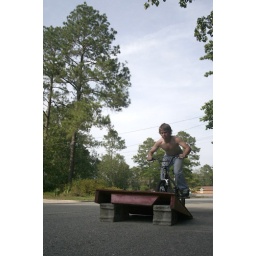
John riding his bike in front of our parents' house in Tifton, GA on 6.16.07.